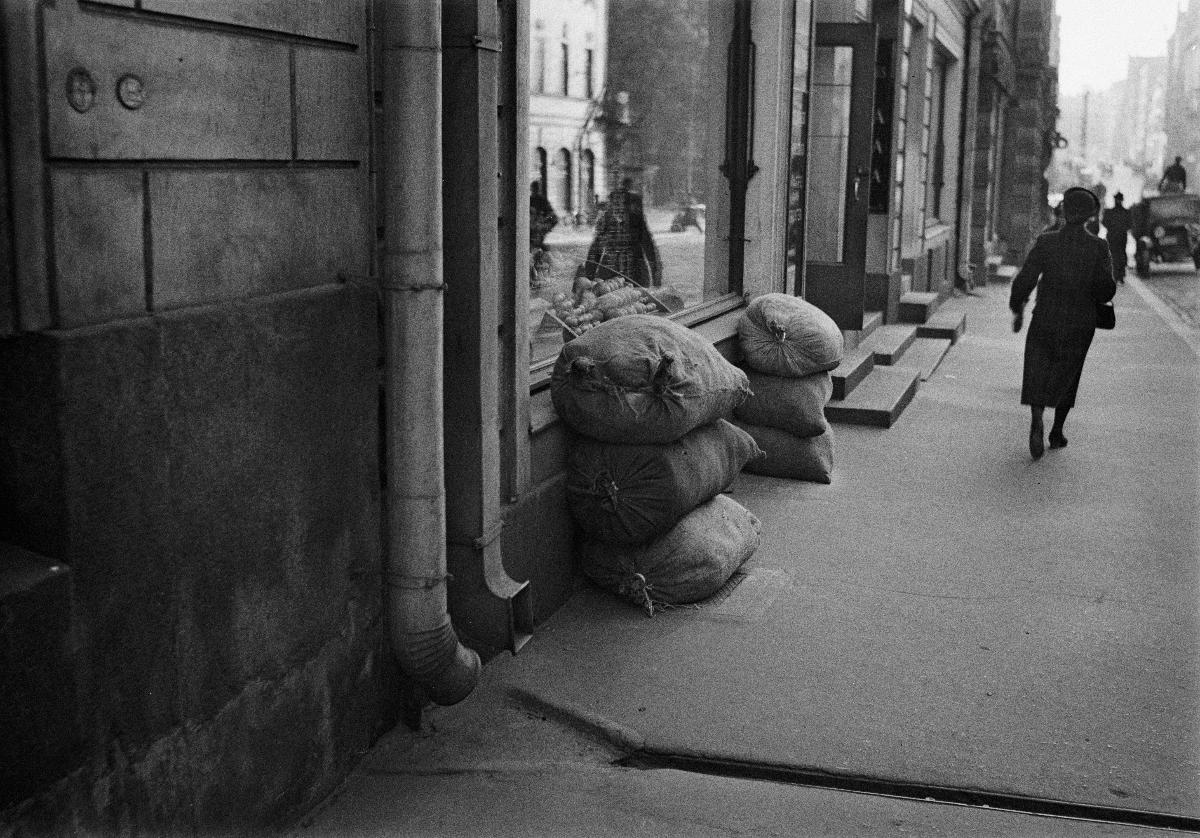
Säkkejä elintarvikekaupan edessä
Säckar utanför en livsmedelsaffär; Sacks in front of a food shop
sisällön kuvaus: Säkkejä elintarvikekaupan edessä Helsingissä 1939. content description: Sacks in front of a food shop in Helsinki 1939. innehållsbeskrivning: Säckar utanför en livsmedelsaffär i Helsingfors 1939.
Kuvaaja: Sundström, Hugo, kuvaaja
Vuosi: 1939
Paikka: Suomi, Uusimaa, Helsinki
Aiheet: HBL; elintarvikkeet; myymälät; kaupat; säkit (pakkaukset); food; food stores; stores; shops; sacks; streets; foodstuffs; livsmedelsaffärer; affärer; butiker; mat; livsmedel; säckar; gator